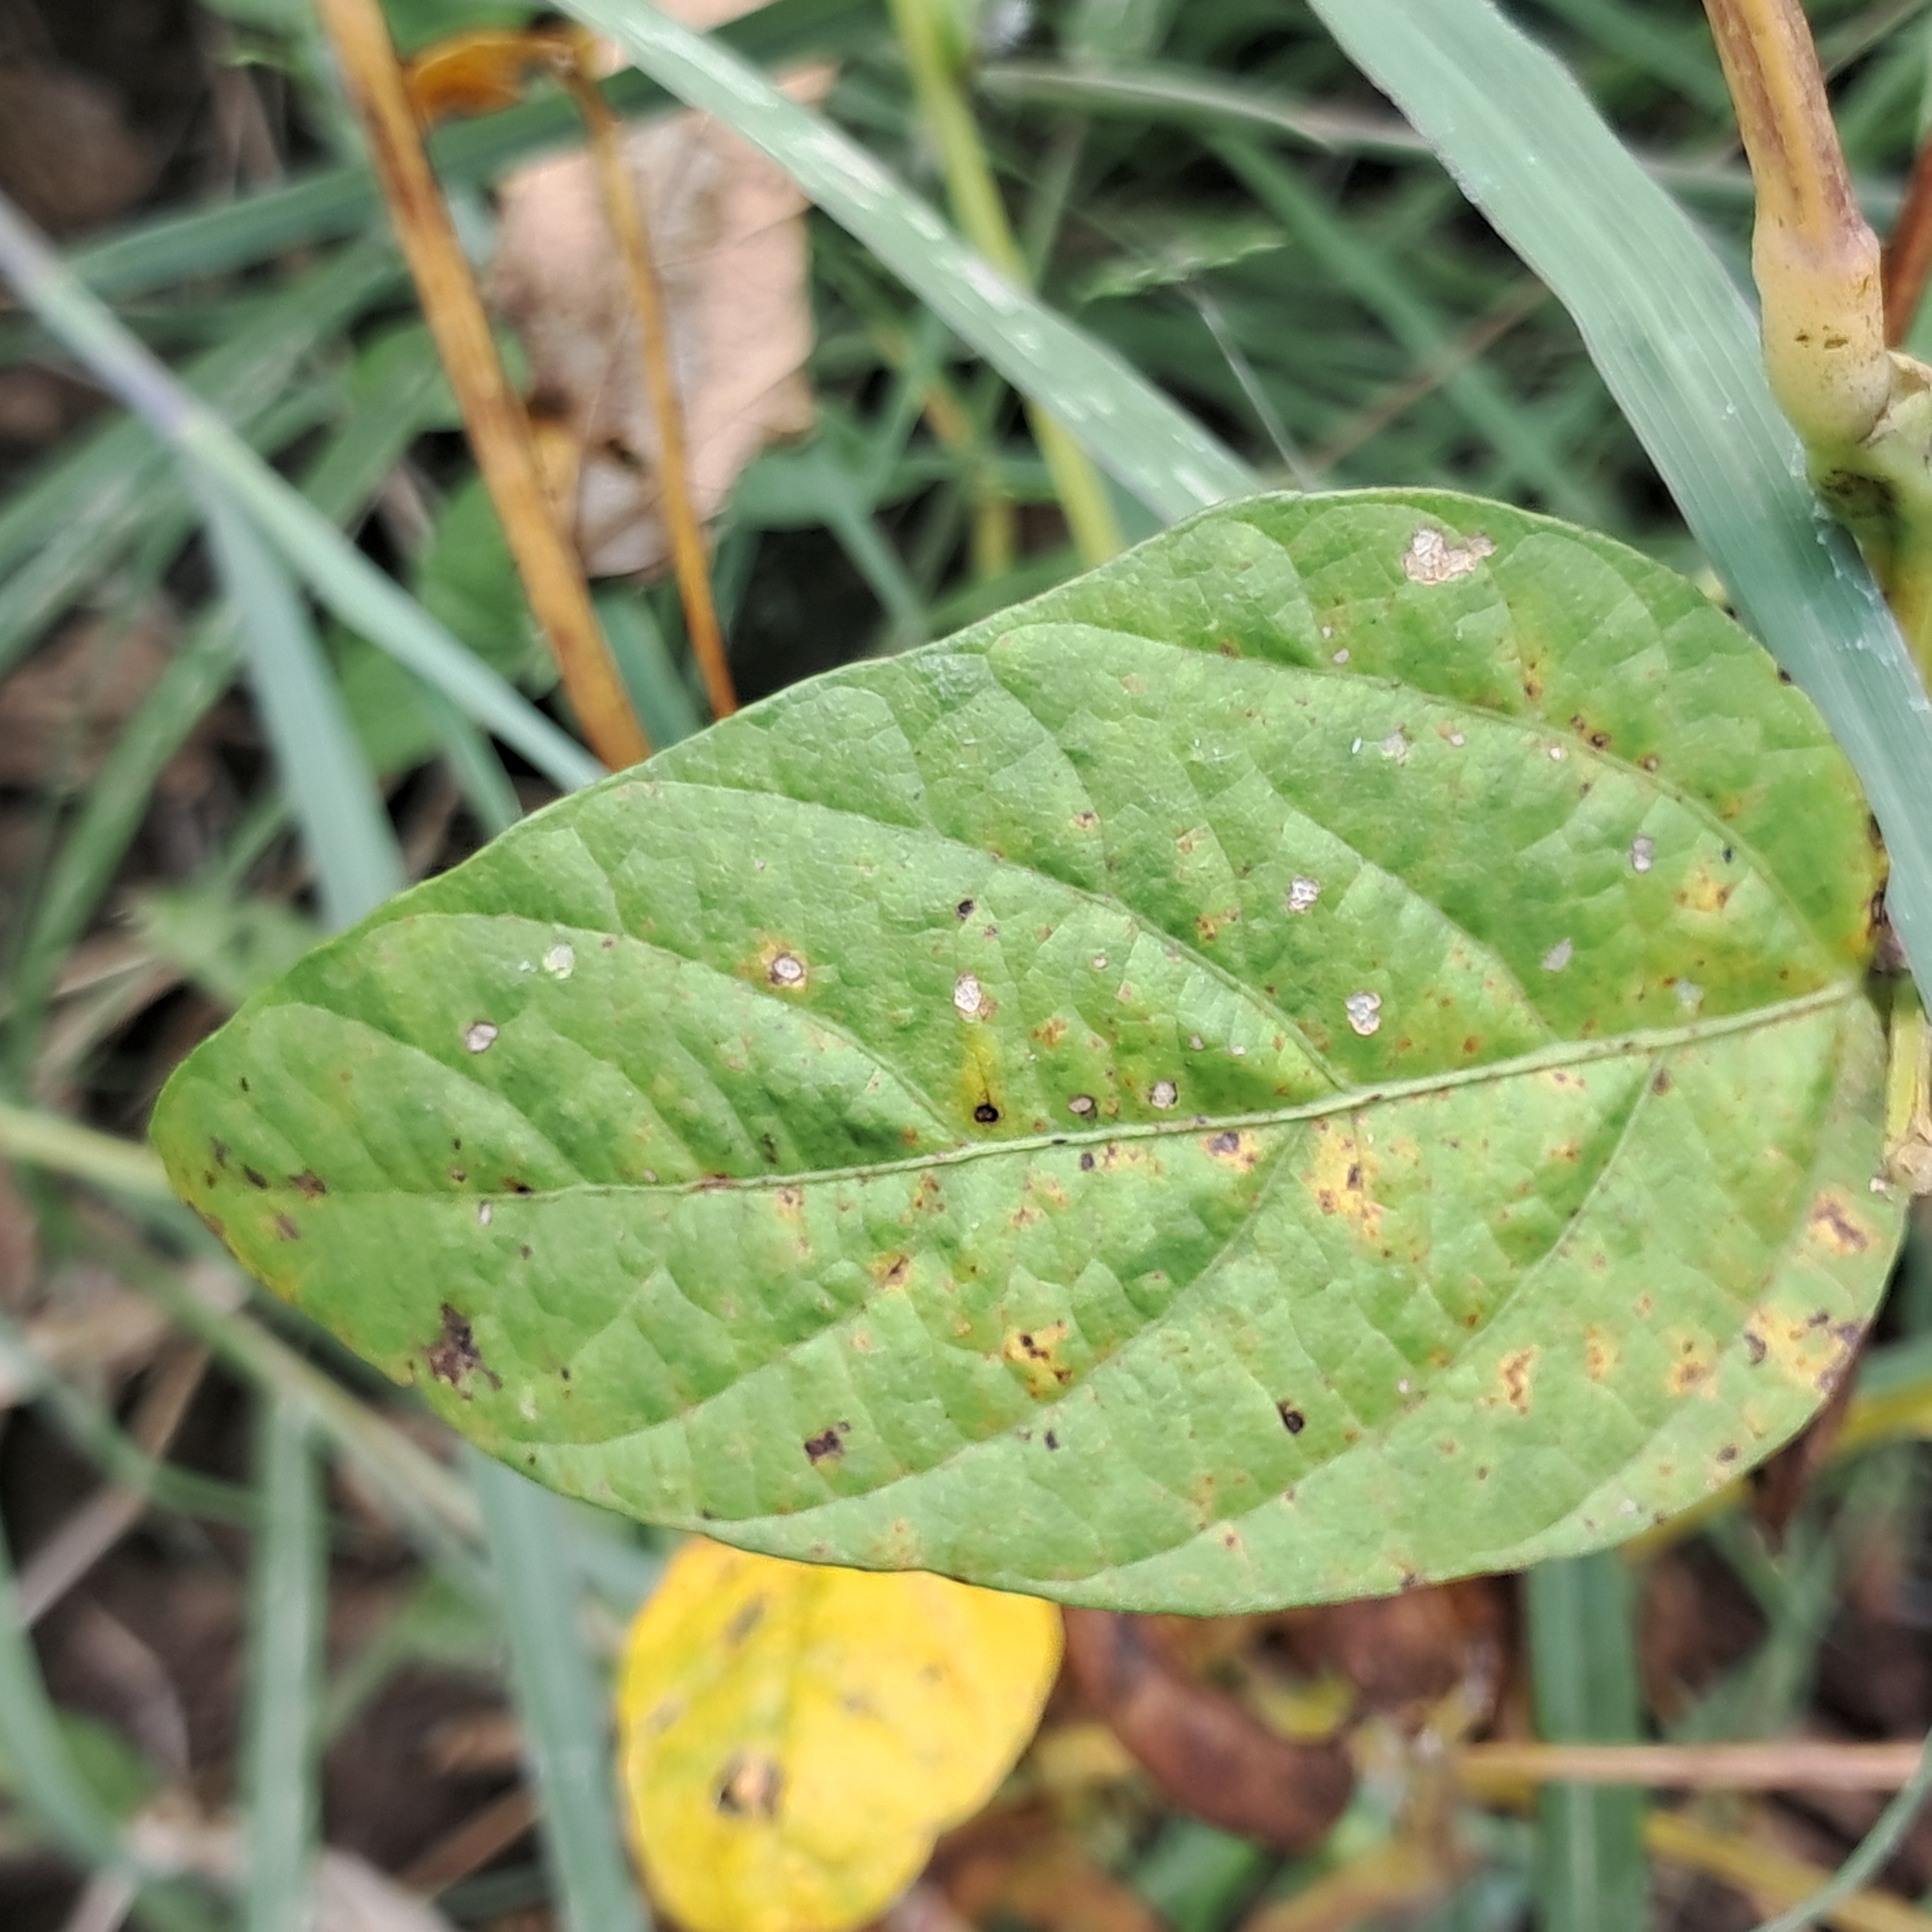
Label: Spectoria_Brown_Spot